Athena Weston School District

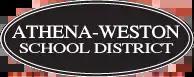
Logo

Athena Weston School District (29RJ) is a three-school district that serves the cities of Athena, Weston, and Adams, and the community of Mission in Umatilla County, Oregon, United States. The district was formed in the 1970s when the Athena and Weston school districts merged.